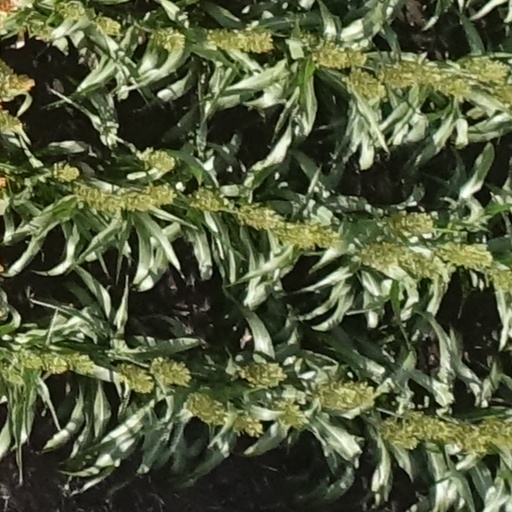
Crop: sorghum